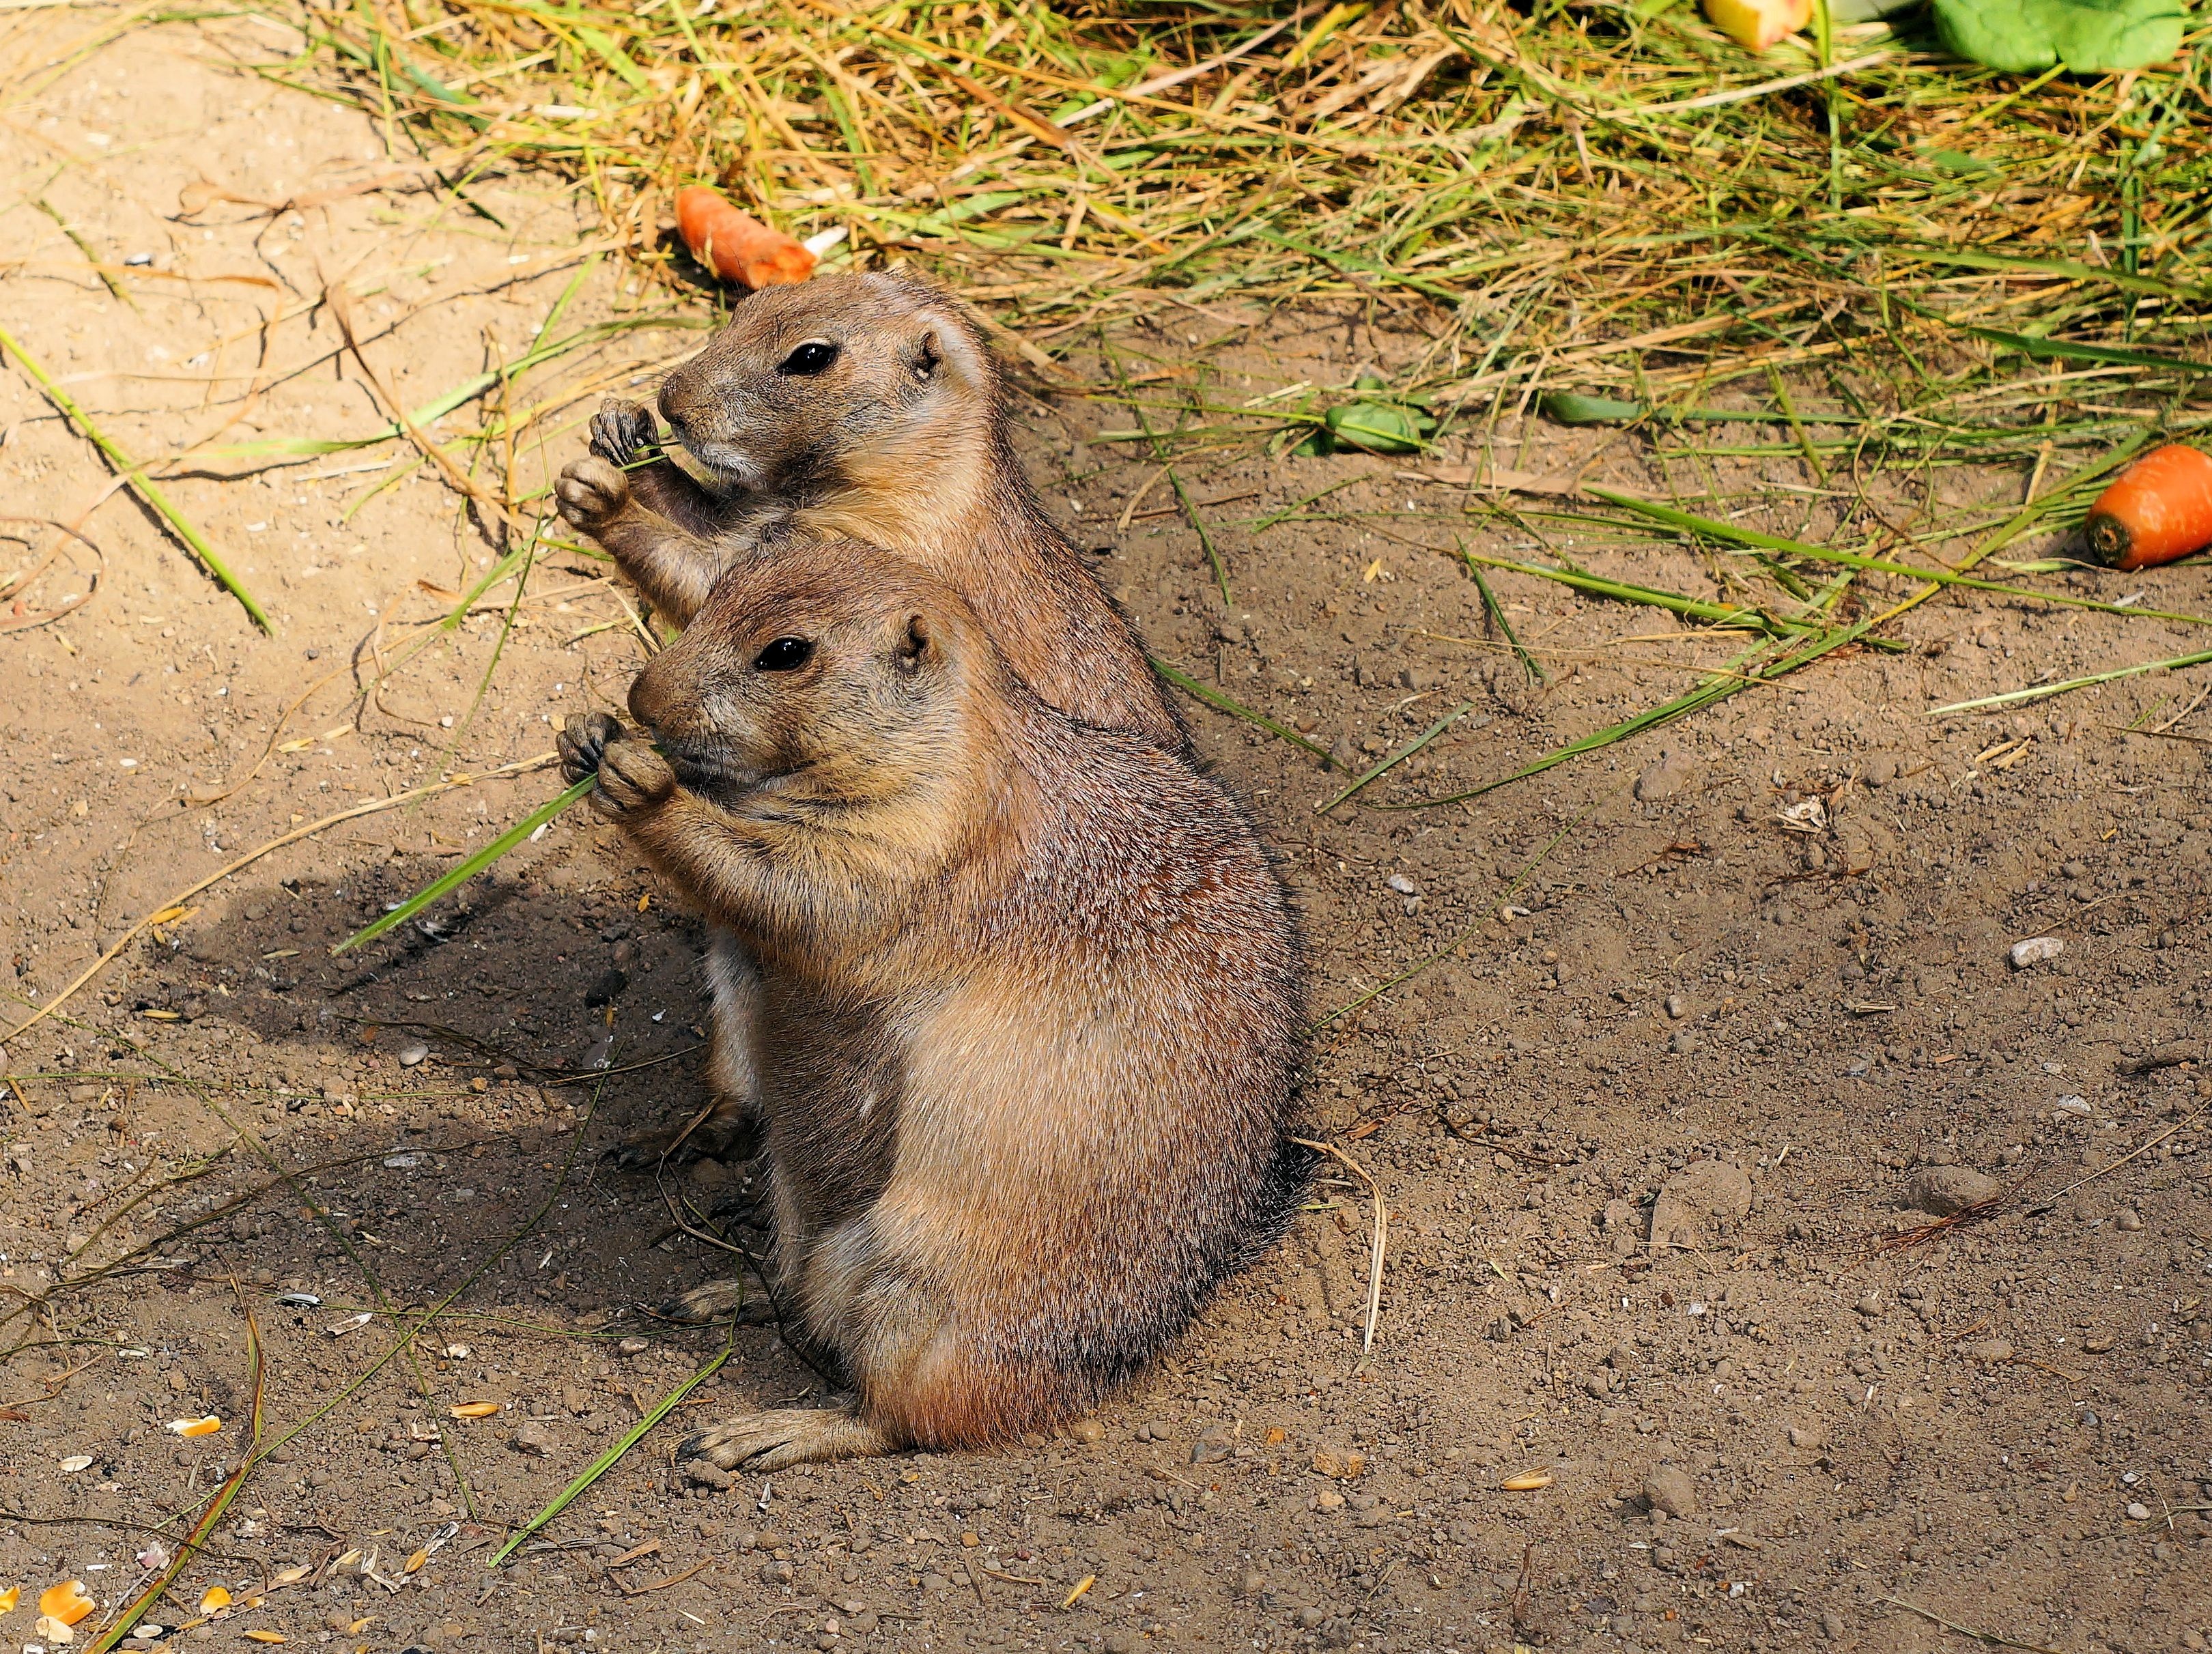
cute, wildlife, zoo, couple, mammal, two, squirrel, together, close, eat, rodent, fauna, rodents, vertebrate, chipmunk, pair, marmots, marmot, prairie dog, gophers, true gophers, marmota, fox squirrel